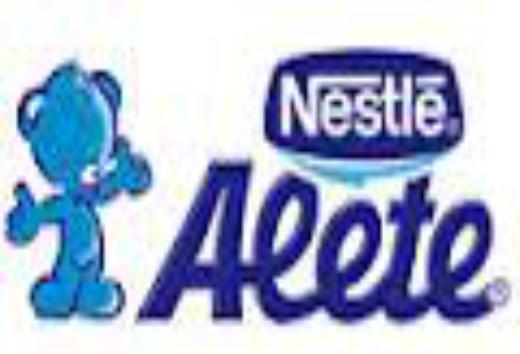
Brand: Alete
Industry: Food